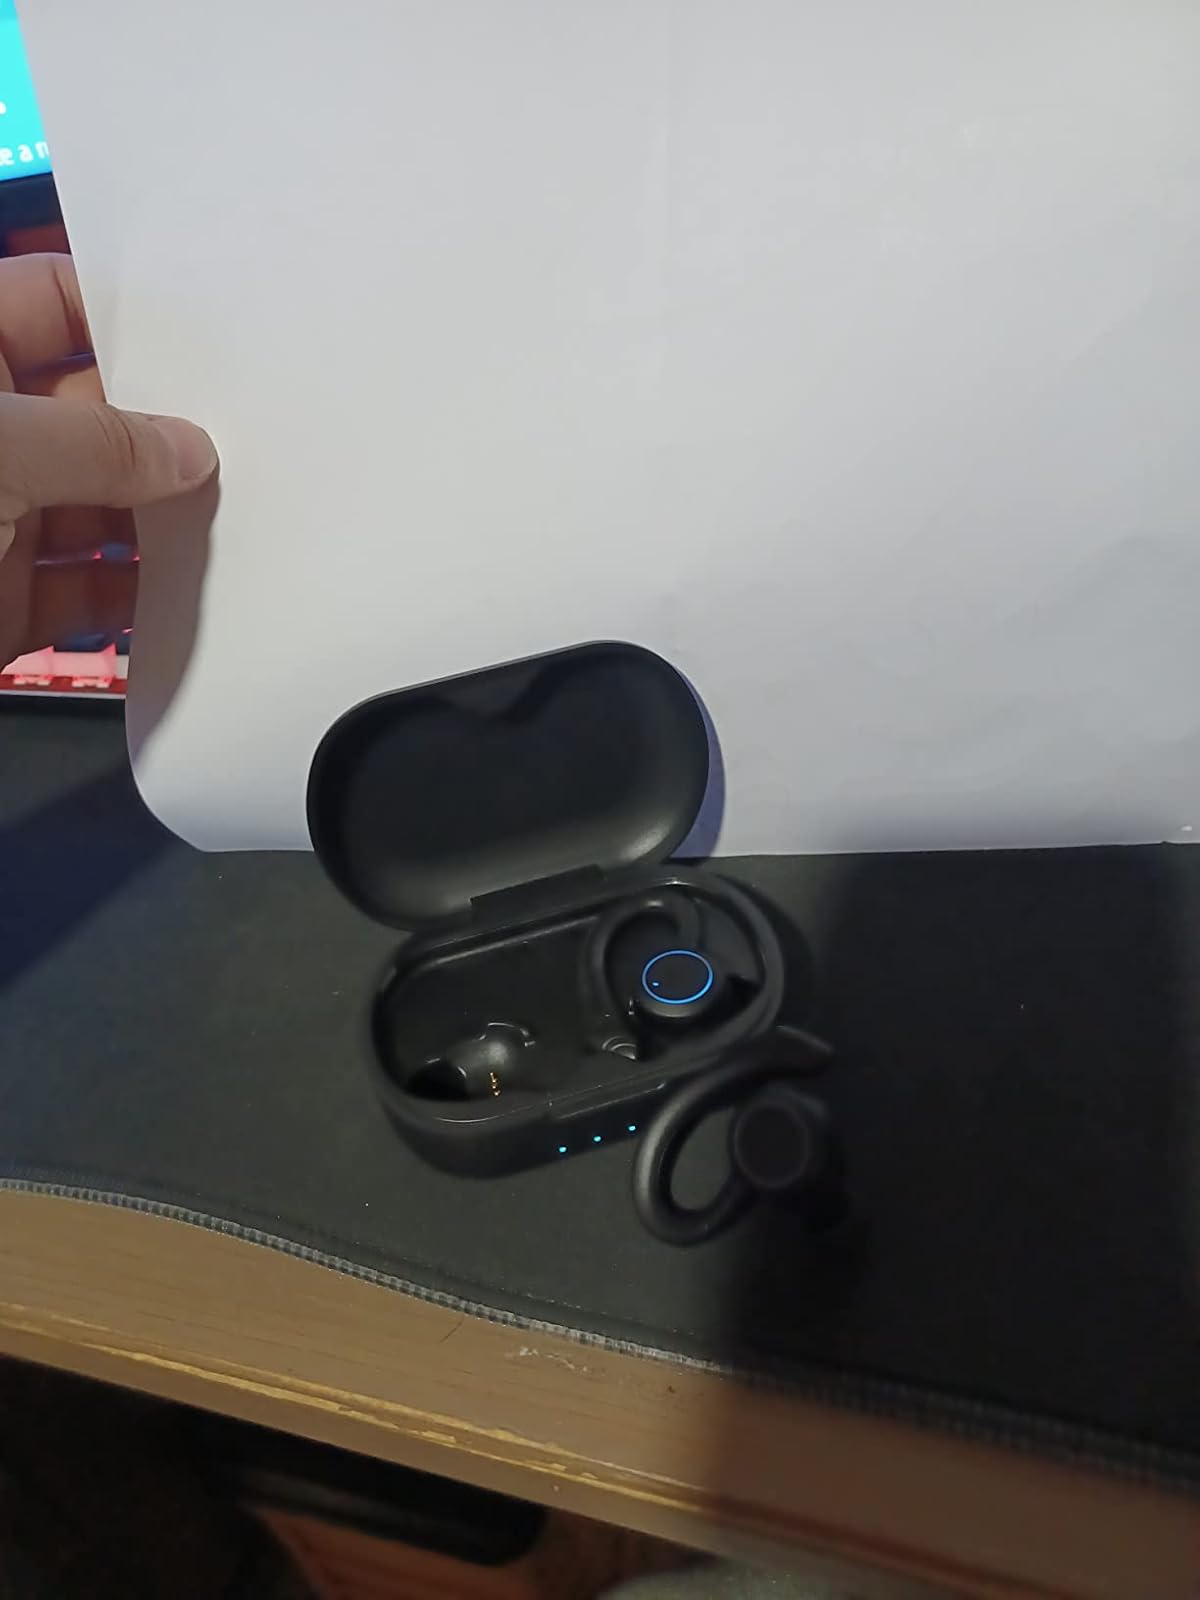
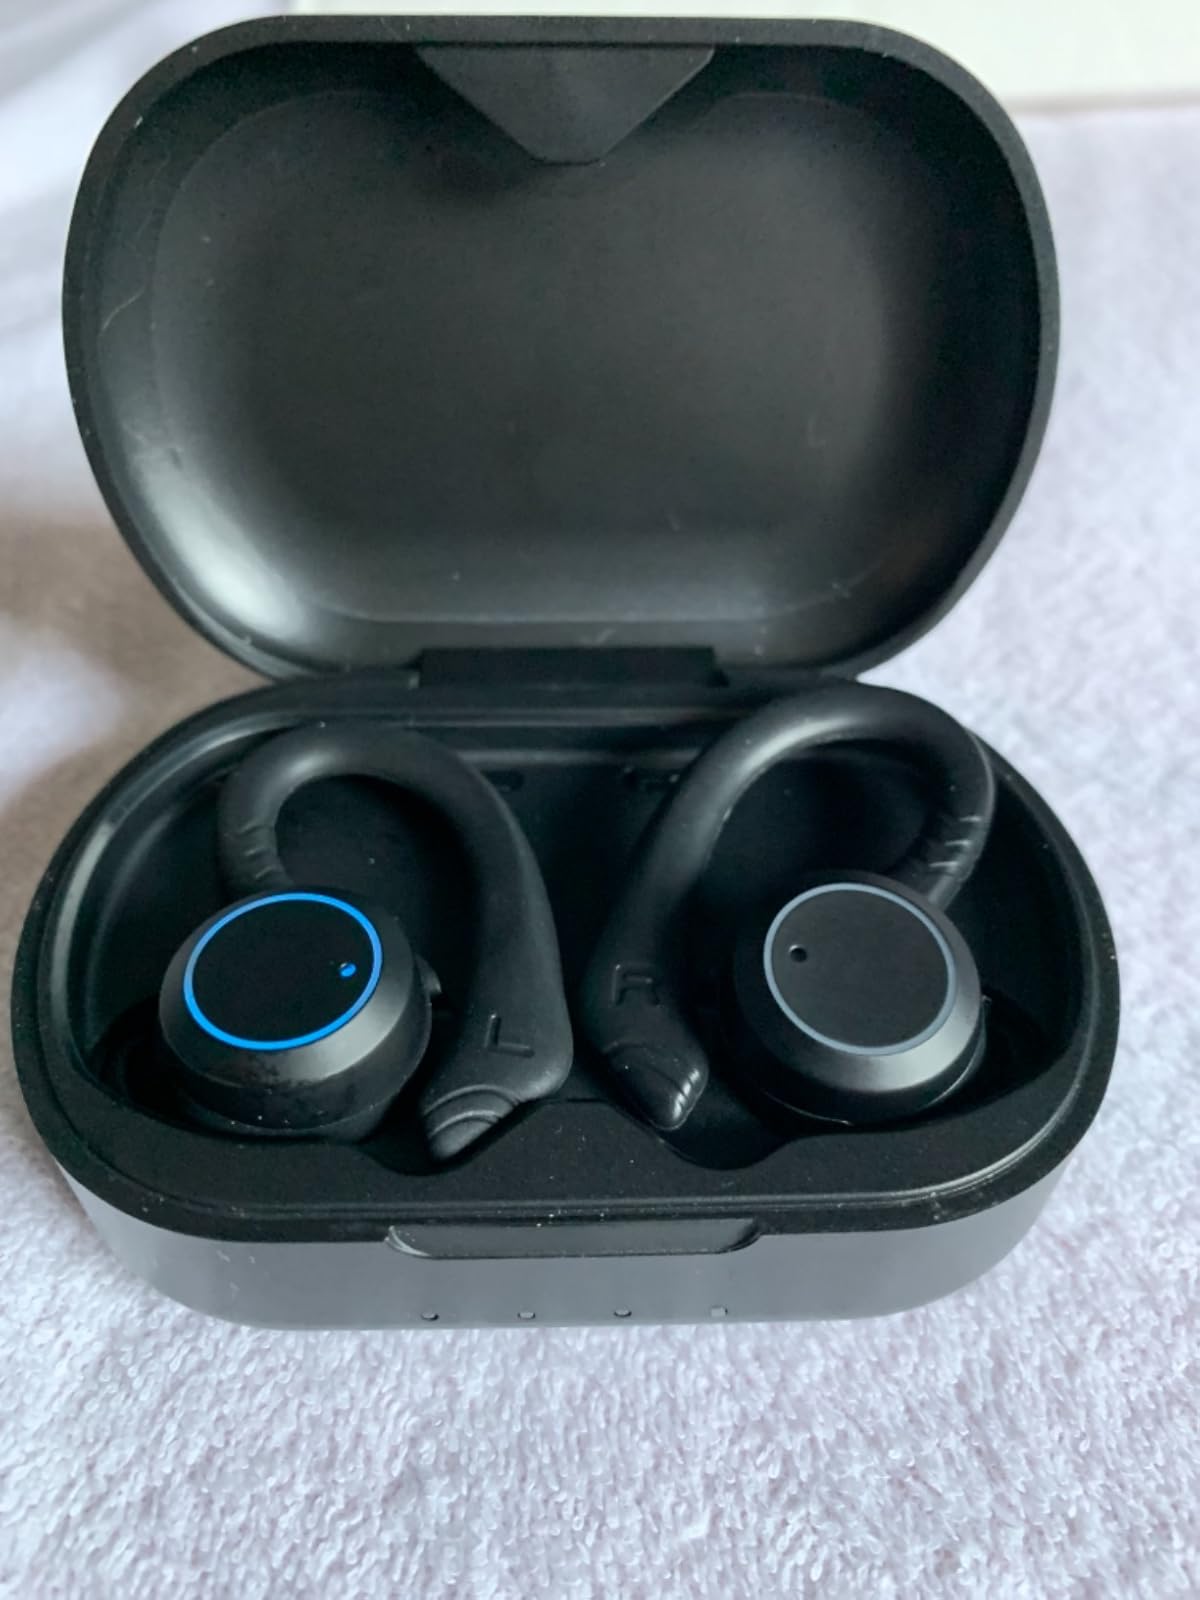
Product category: earbuds
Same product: yes